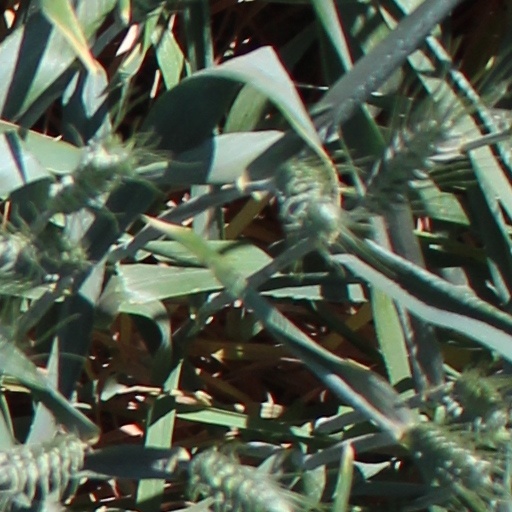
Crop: wheat